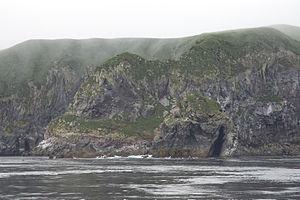
Le Macareux cornu est une espèce pélagique d'oiseaux de mer de la famille des Alcidés présente dans l'océan Pacifique nord, notamment sur les côtes de l'Alaska, de la Sibérie ou de la Colombie-Britannique. Il vit principalement en colonies, avec d'autres Alcidés et se nourrit surtout de petits poissons.